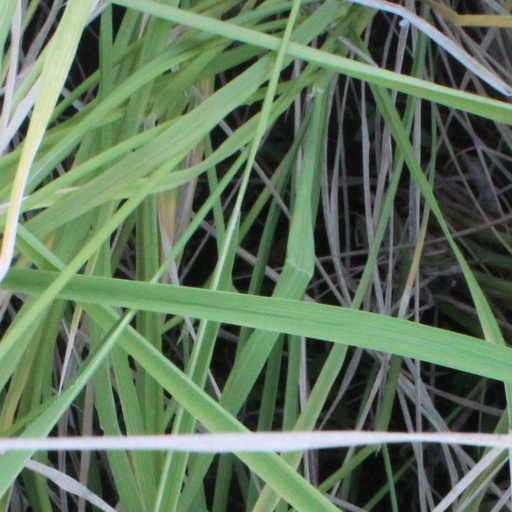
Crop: rice